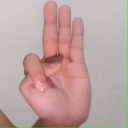
अक्षर: भ